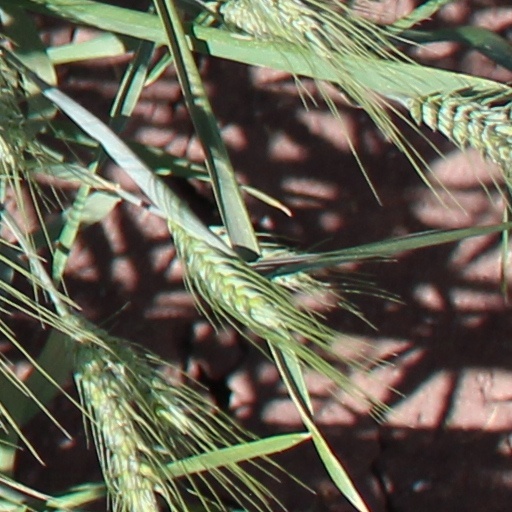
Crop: wheat